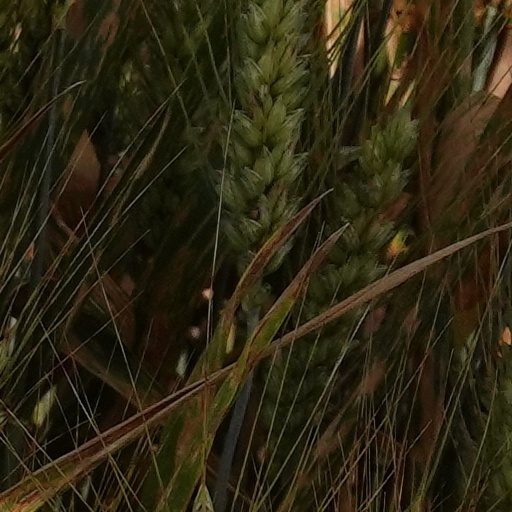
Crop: wheat